Bonanza

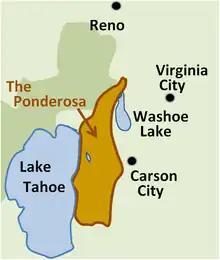
Approximate location of the fictional Ponderosa Ranch, the home of Cartwright family. The map is oriented with North at the top (instead of East at the top, as in the map shown on the program).

The show chronicles the weekly adventures of the Cartwright family, headed by the thrice-widowed patriarch Ben Cartwright (Lorne Greene). He had three sons, each by a different wife: the eldest was the urbane architect Adam Cartwright (Pernell Roberts), who built the ranch house; the second was the warm and lovable giant Eric "Hoss" Cartwright (Dan Blocker); and the youngest was the hotheaded and impetuous Joseph, or "Little Joe" (Michael Landon). Through exposition and flashback episodes, the viewer learns that each wife was accorded a different ancestry: English, Swedish, and French Creole, respectively. The family's cook was Chinese immigrant Hop Sing (Victor Sen Yung).